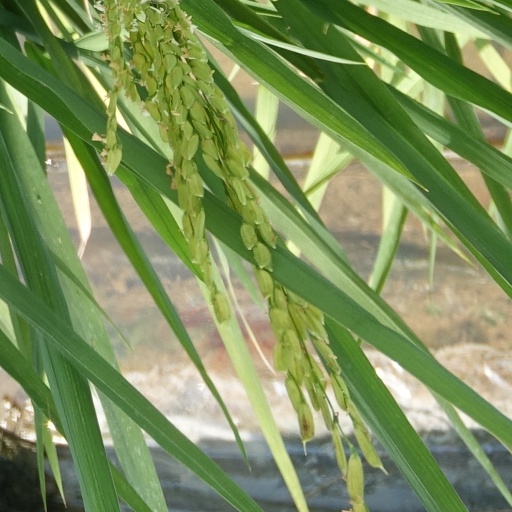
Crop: rice